Gateway Center (Pittsburgh)

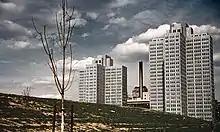
View of 1–3 Gateway Center looking east from Fort Duquesne shortly after construction in 1952.

Most of the existing streets and buildings were wiped away, giving the developers a clean slate to re-imagine the area as a "towers in a park" concept based on the urban planning ideas of Le Corbusier. The first three office buildings, One, Two, and Three Gateway Center, were completed in 1952. Eggers & Higgins, architects on the Jefferson Memorial, were the architects for the first three buildings. The Wyndham Grand Hotel was added in 1959, and Four Gateway Center was completed in 1960. The final building in the Gateway Center, the Westinghouse Building, was completed in 1969. In 2004, One, Two, Three, and Four Gateway Center were purchased by Hertz Investment Group, a Los Angeles, California, based real estate investment company, for US$55 million.